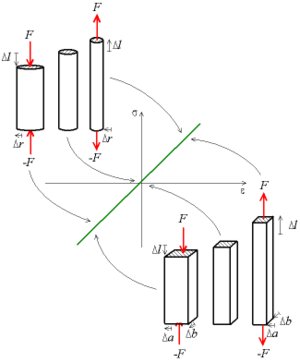
En physique, la loi de Hooke modélise le comportement des solides élastiques soumis à des contraintes. Elle stipule que la déformation élastique est une fonction linéaire des contraintes. Sous sa forme la plus simple, elle relie l'allongement à la force appliquée. Cette loi de comportement a été énoncée par le physicien anglais Robert Hooke en 1676.